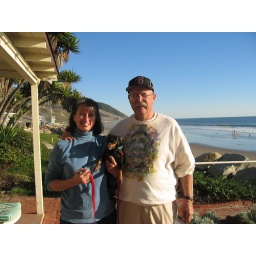
at the beach house in solimar, just before we sold it.